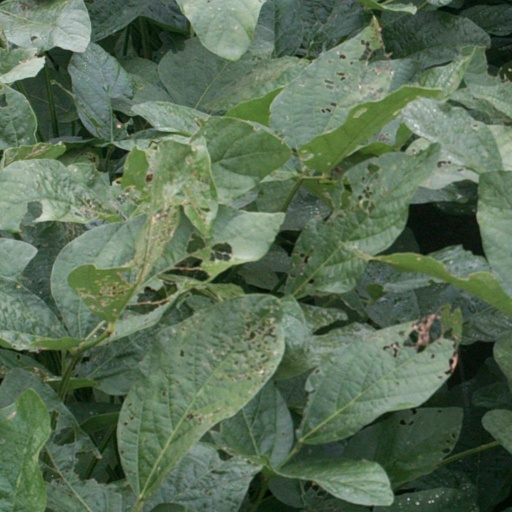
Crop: soybean